St Joseph's College, Calcutta

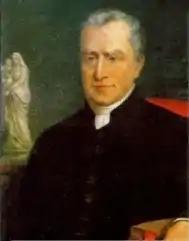
Edmund Ignatius Rice is the founder of Congregation of Christian Brothers.

The school has been served by many Irish Christian Brothers over the years. One of the last of them to serve in India, Br. Brendan MacCarthaigh, played an integral part in St. Joseph's in particular, and the Christian Brothers schools in India in general since his arrival in India in 1960. His stay of service in the country, however, was truncated to 62 years in 2022 due to visa issues. He has been inducted into The Telegraph Education Foundation's Hall of Fame in 2016.